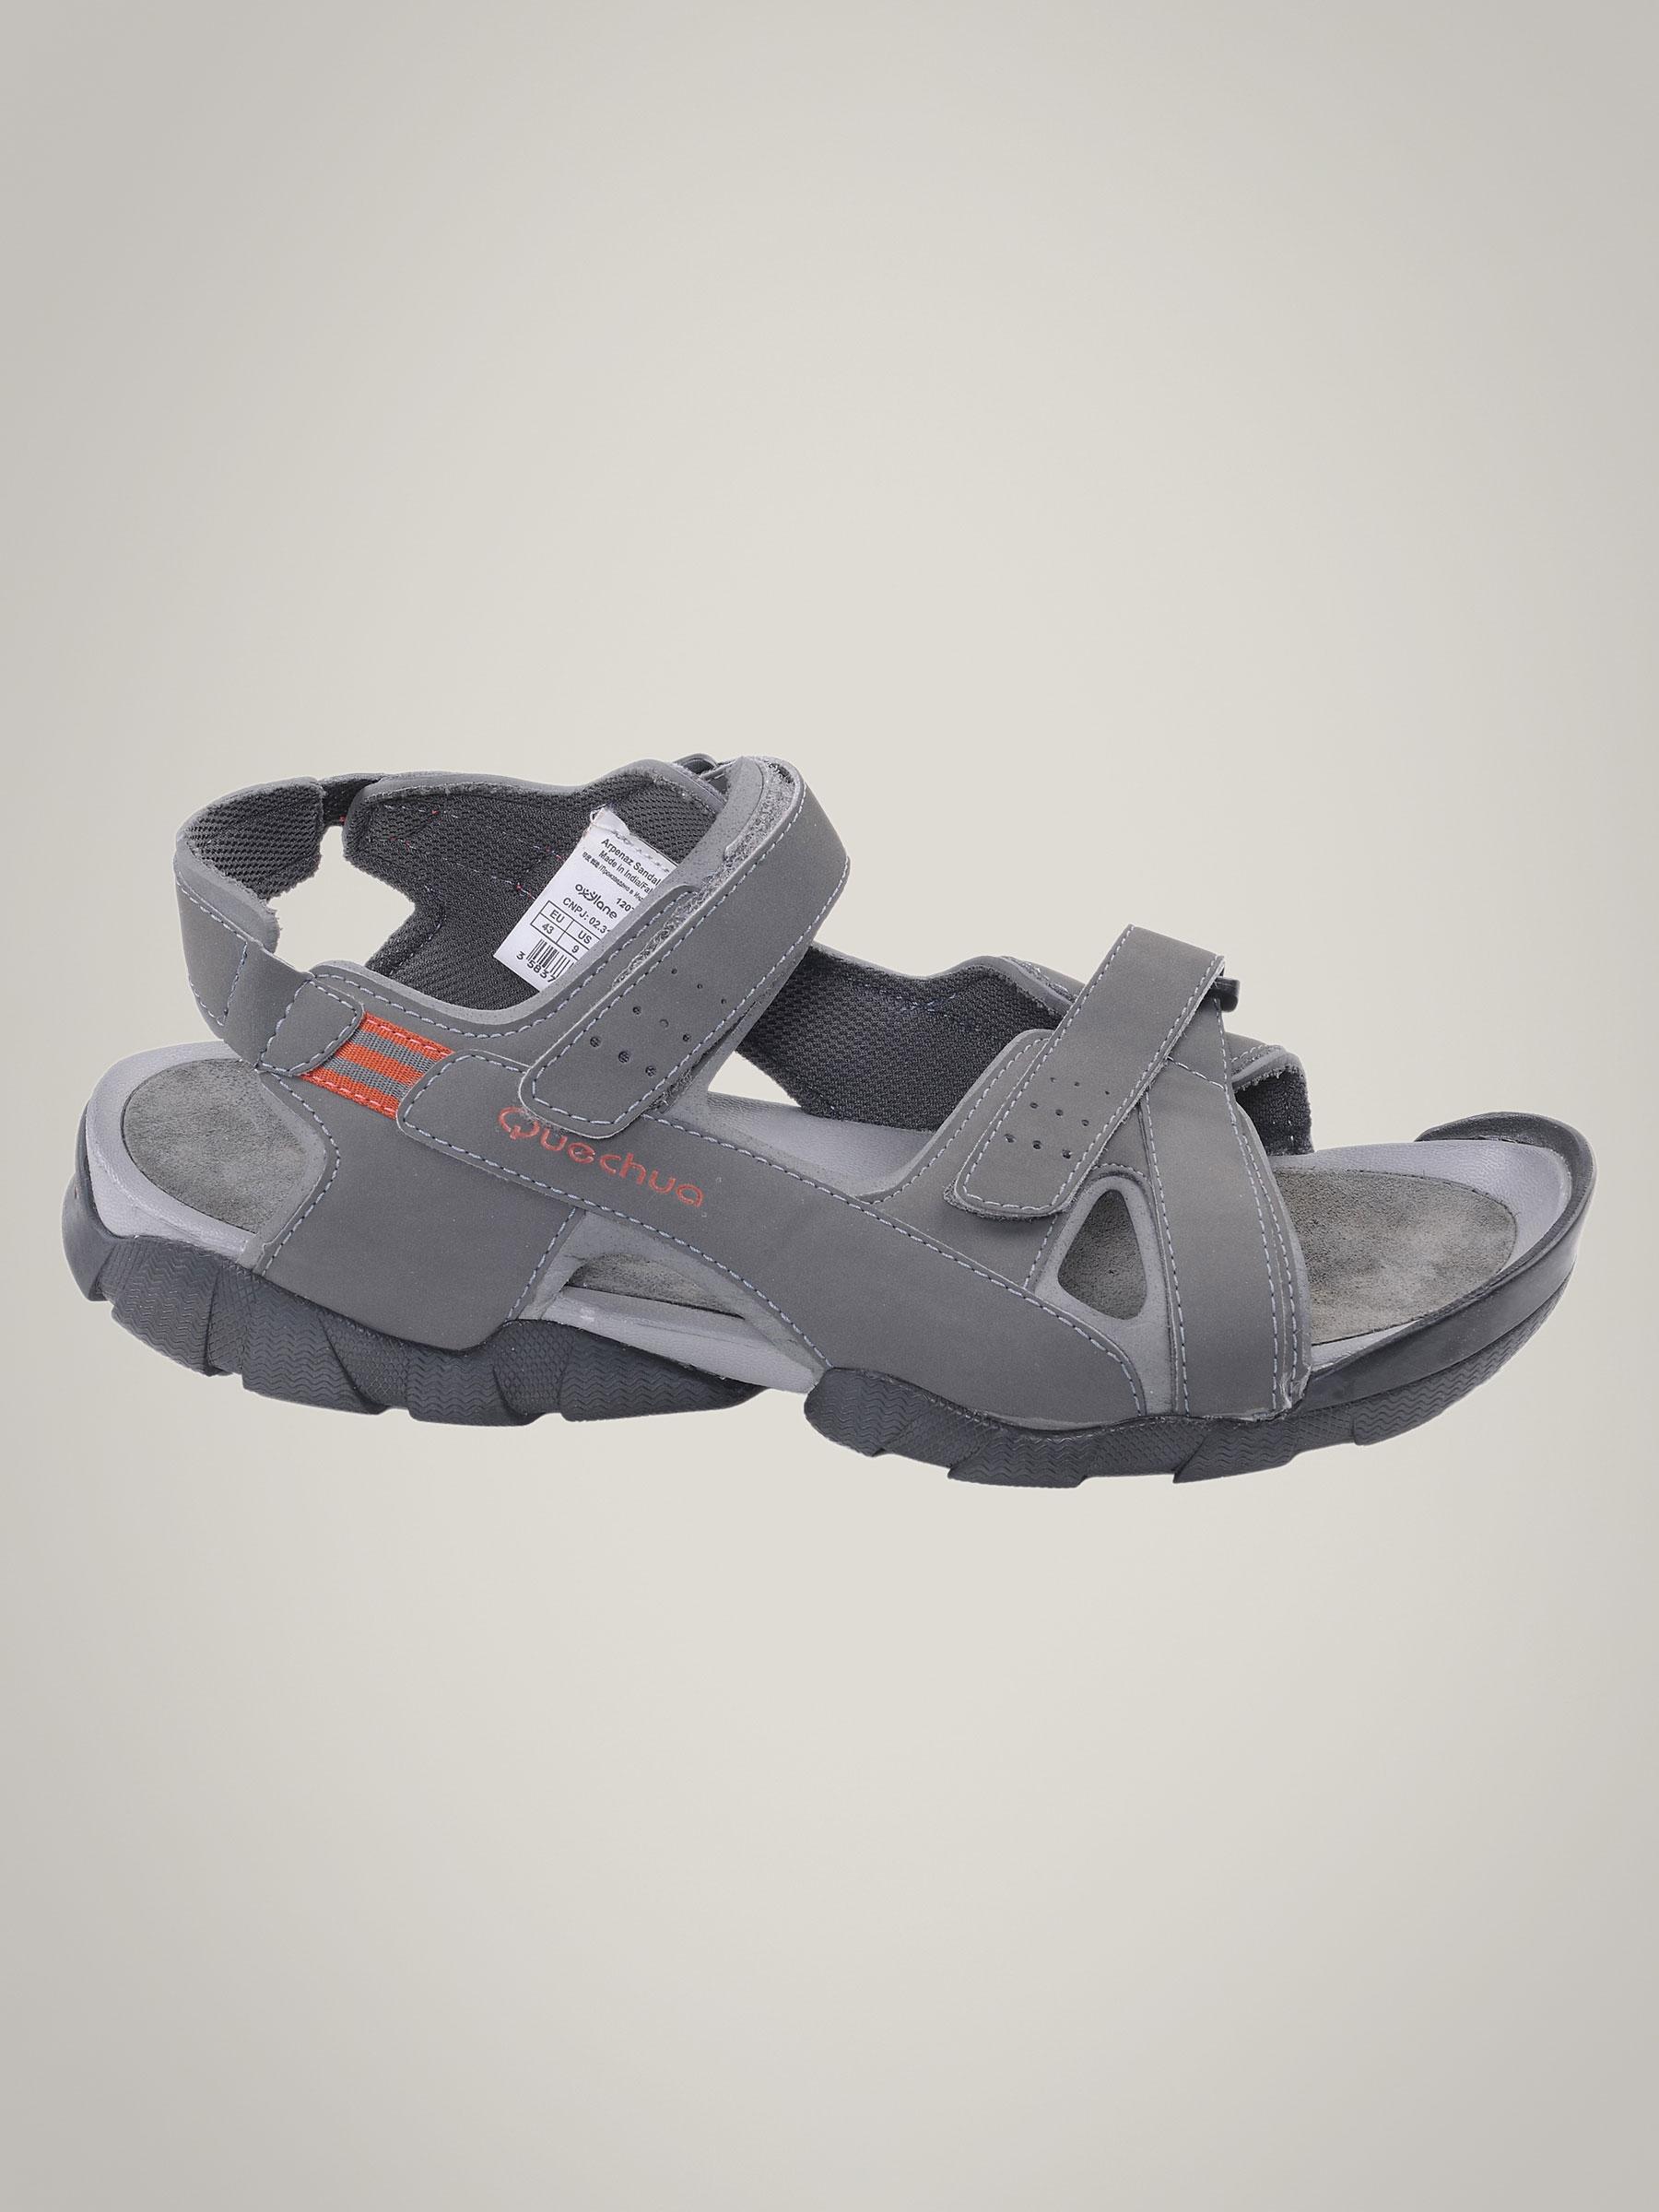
Quechua Men Grey Sandal
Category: Footwear / Sandal / Sandals
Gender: Men
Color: Grey
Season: Spring 2011
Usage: Sports